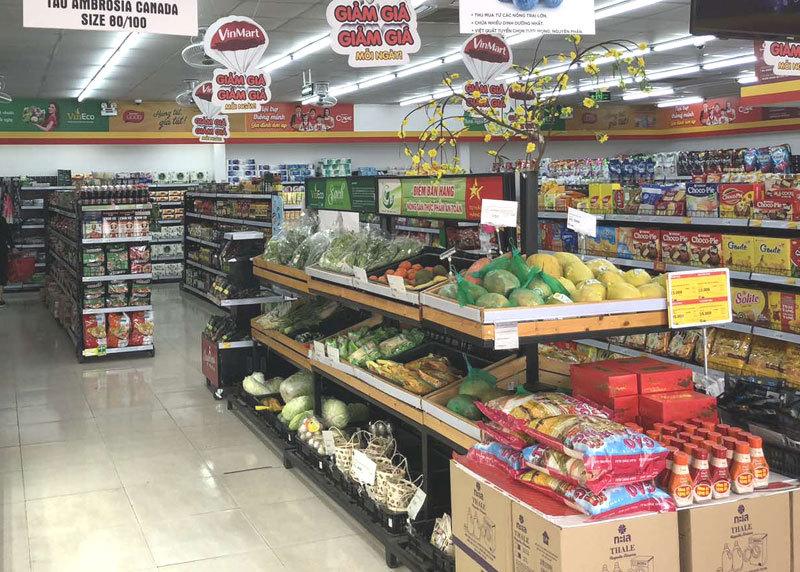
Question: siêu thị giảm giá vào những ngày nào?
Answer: giảm giá mỗi ngày